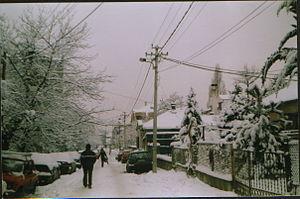
Dušanovac est un quartier de Belgrade, la capitale de la Serbie. Il est situé dans la municipalité urbaine de Voždovac. Au recensement de 2002, il comptait 7 301 habitants.